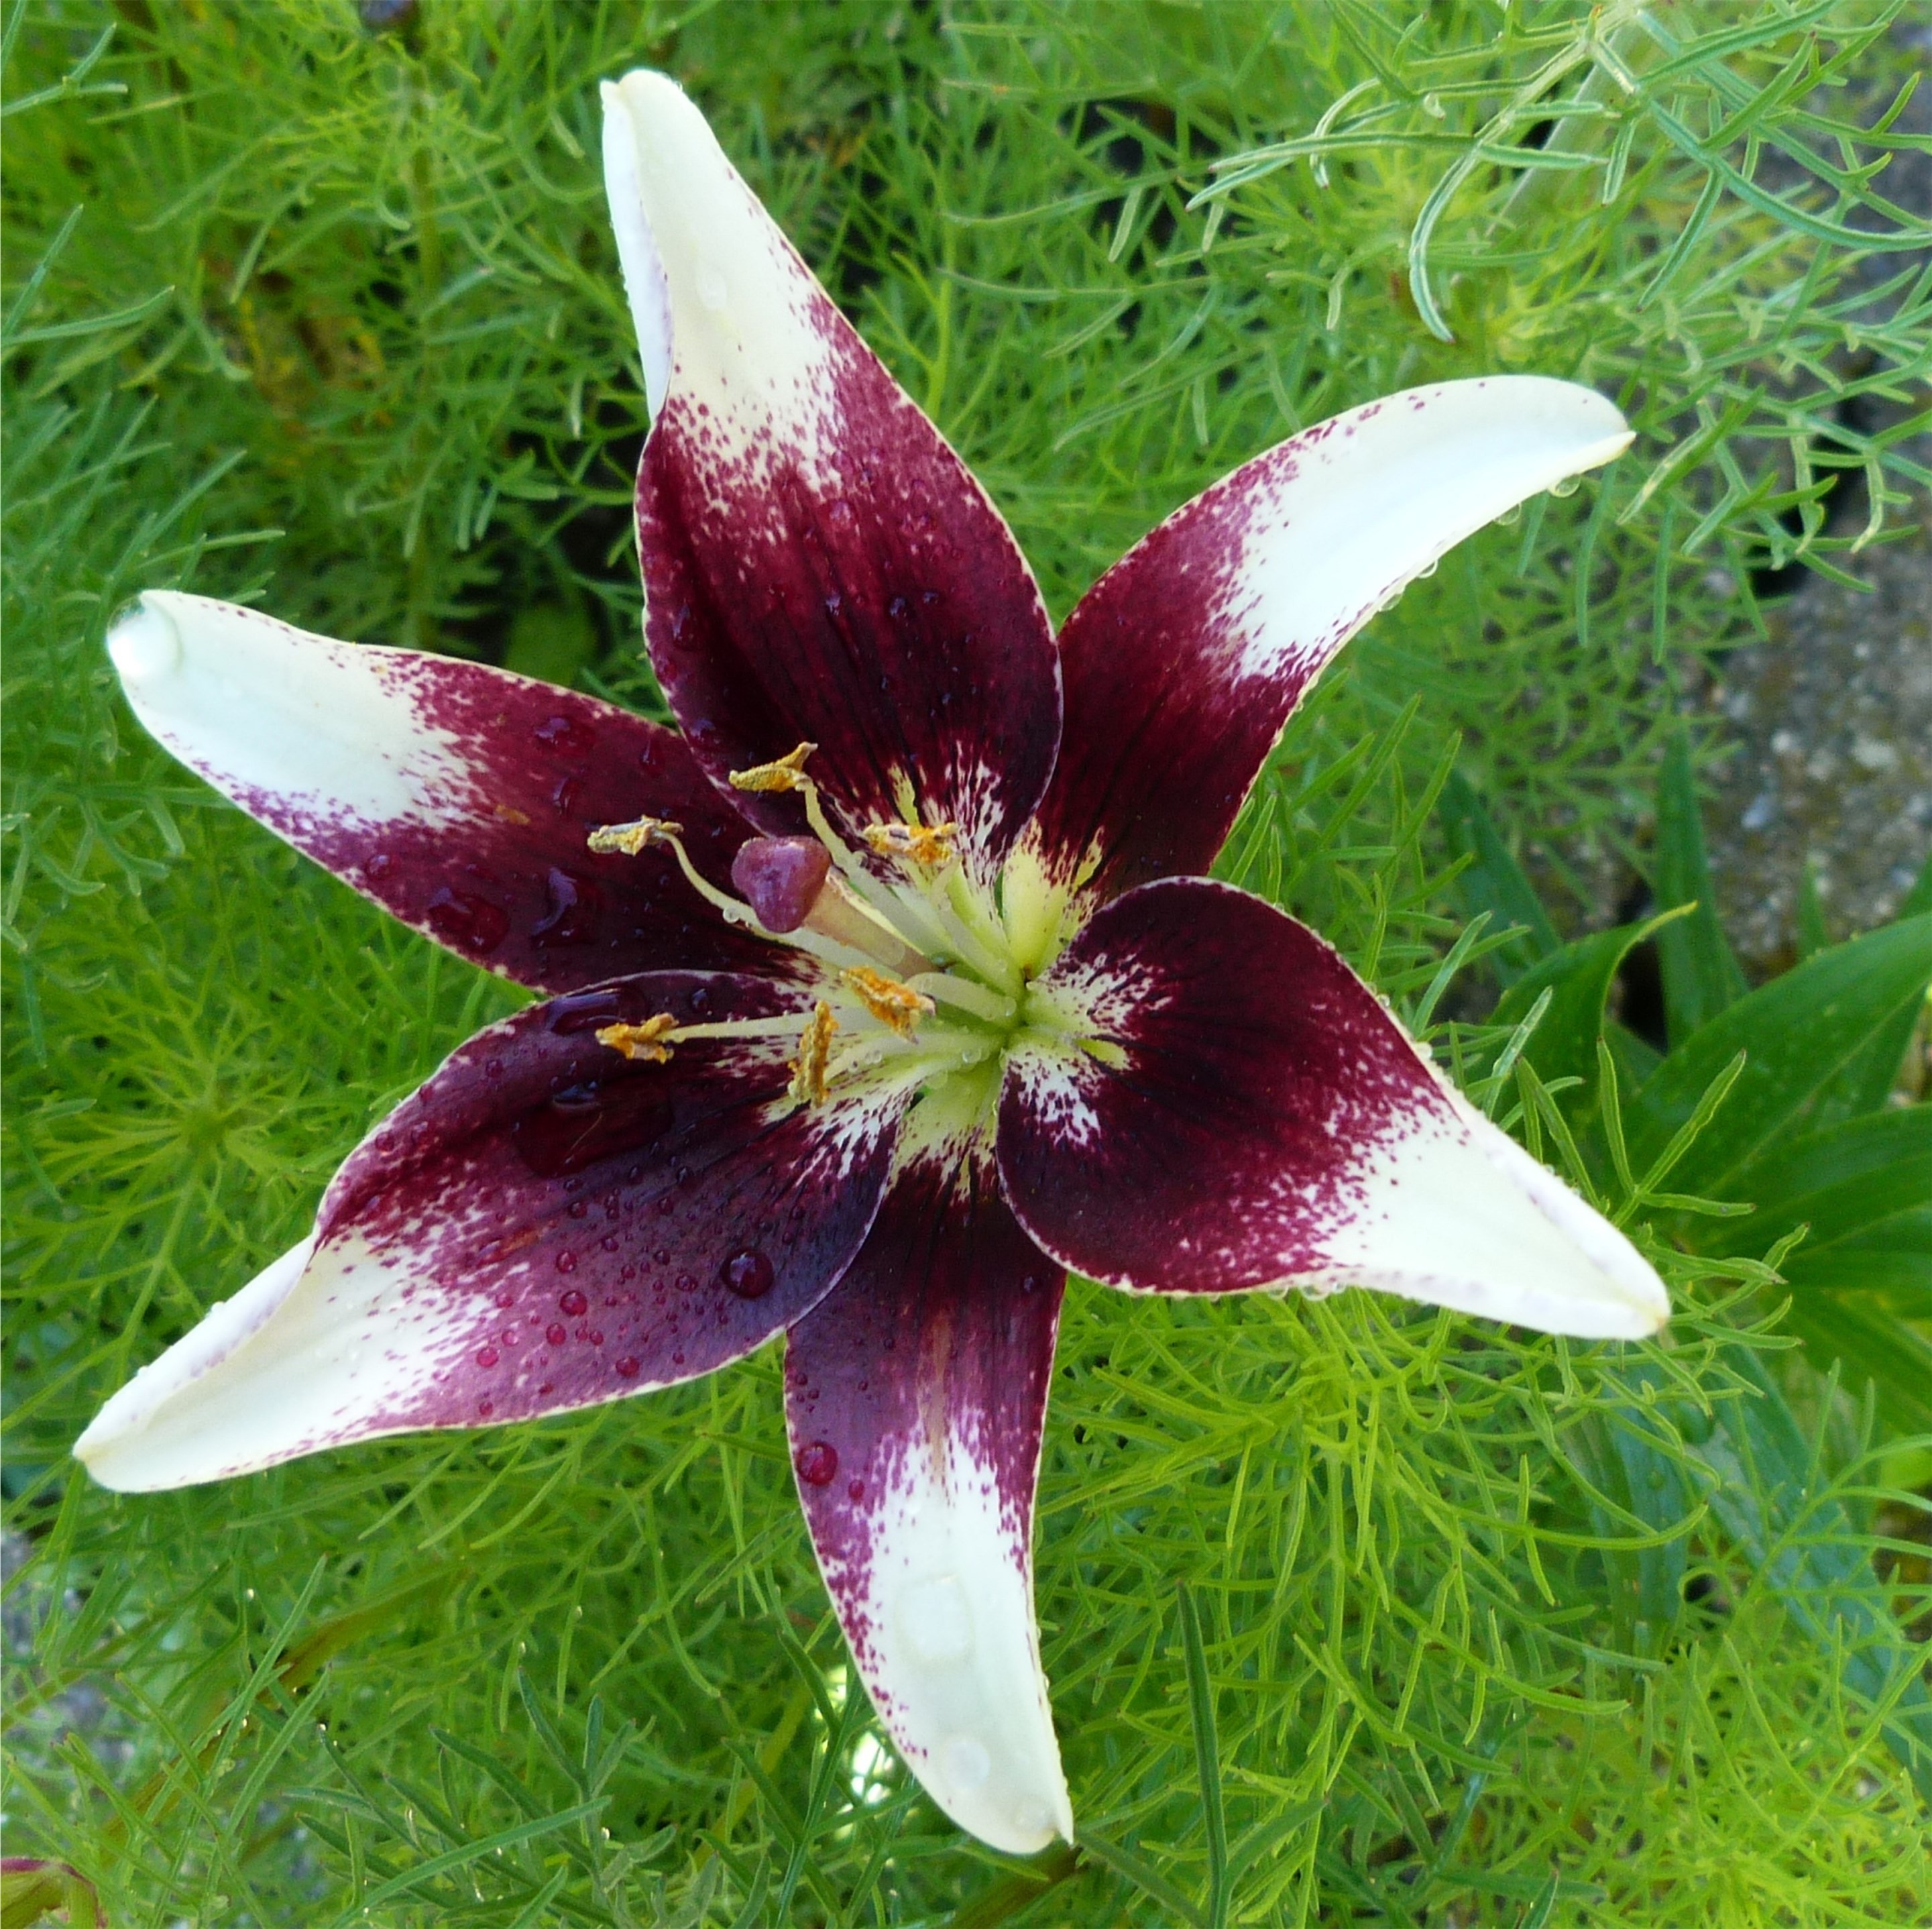
plant, flower, petal, macro, botany, garden, flora, plants, wildflower, flowers, petals, pistil, lily, flowering, macro photography, blossomed, flowering plant, land plant